Marc-André Bédard (biathlete)

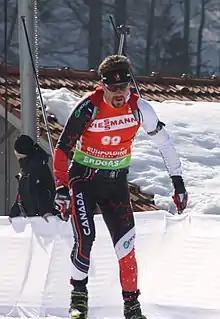

Marc-André Bedard (born February 19, 1986) is a Canadian biathlete.